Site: brandenburg
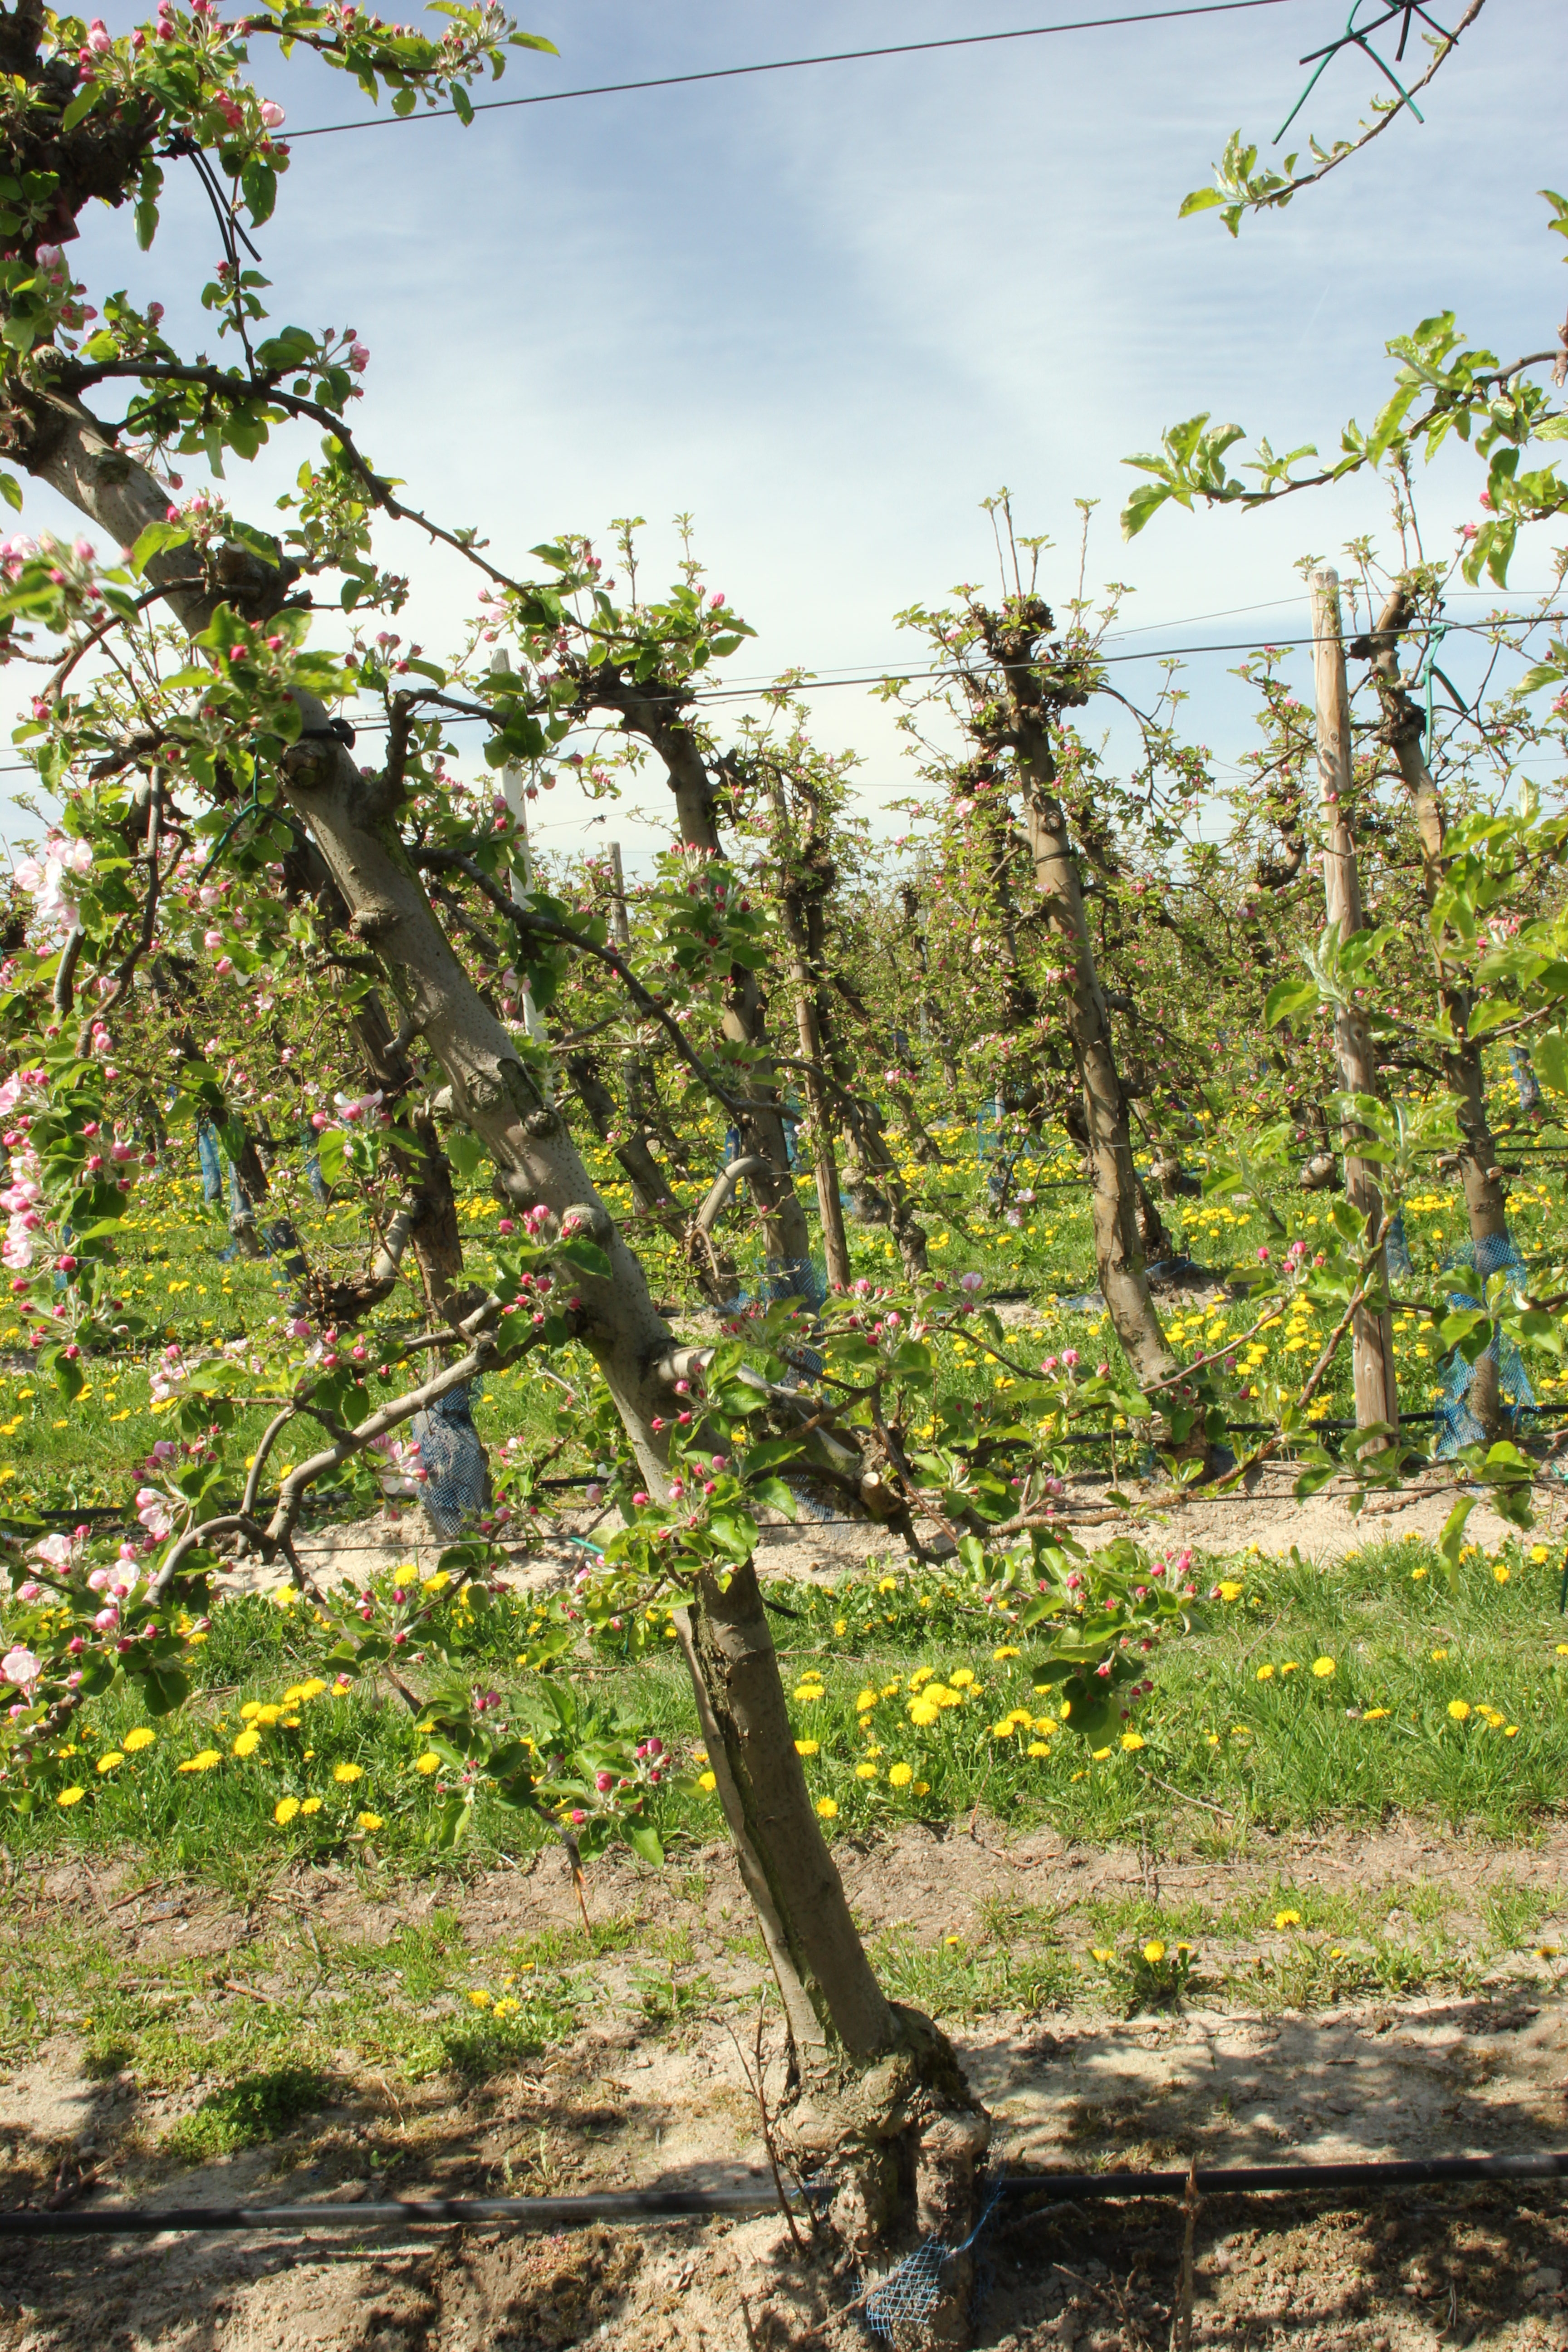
Growth stage (BBCH 57): Inflorescence emergence